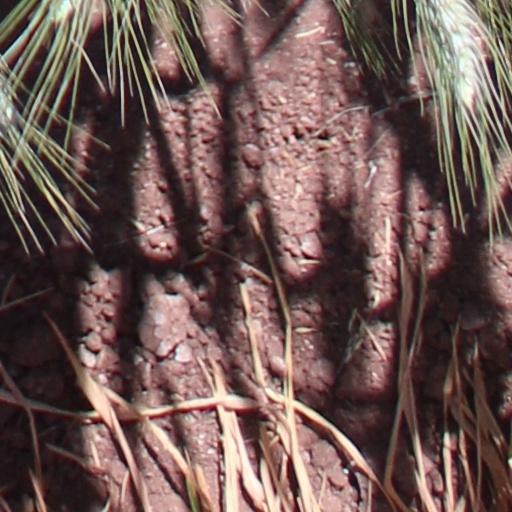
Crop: wheat